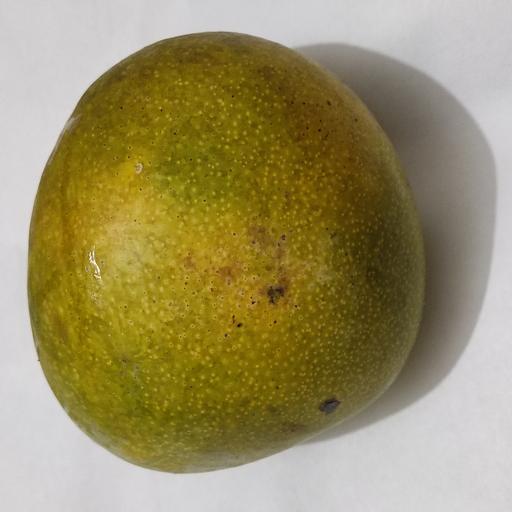
Crop type: Mango_Bari